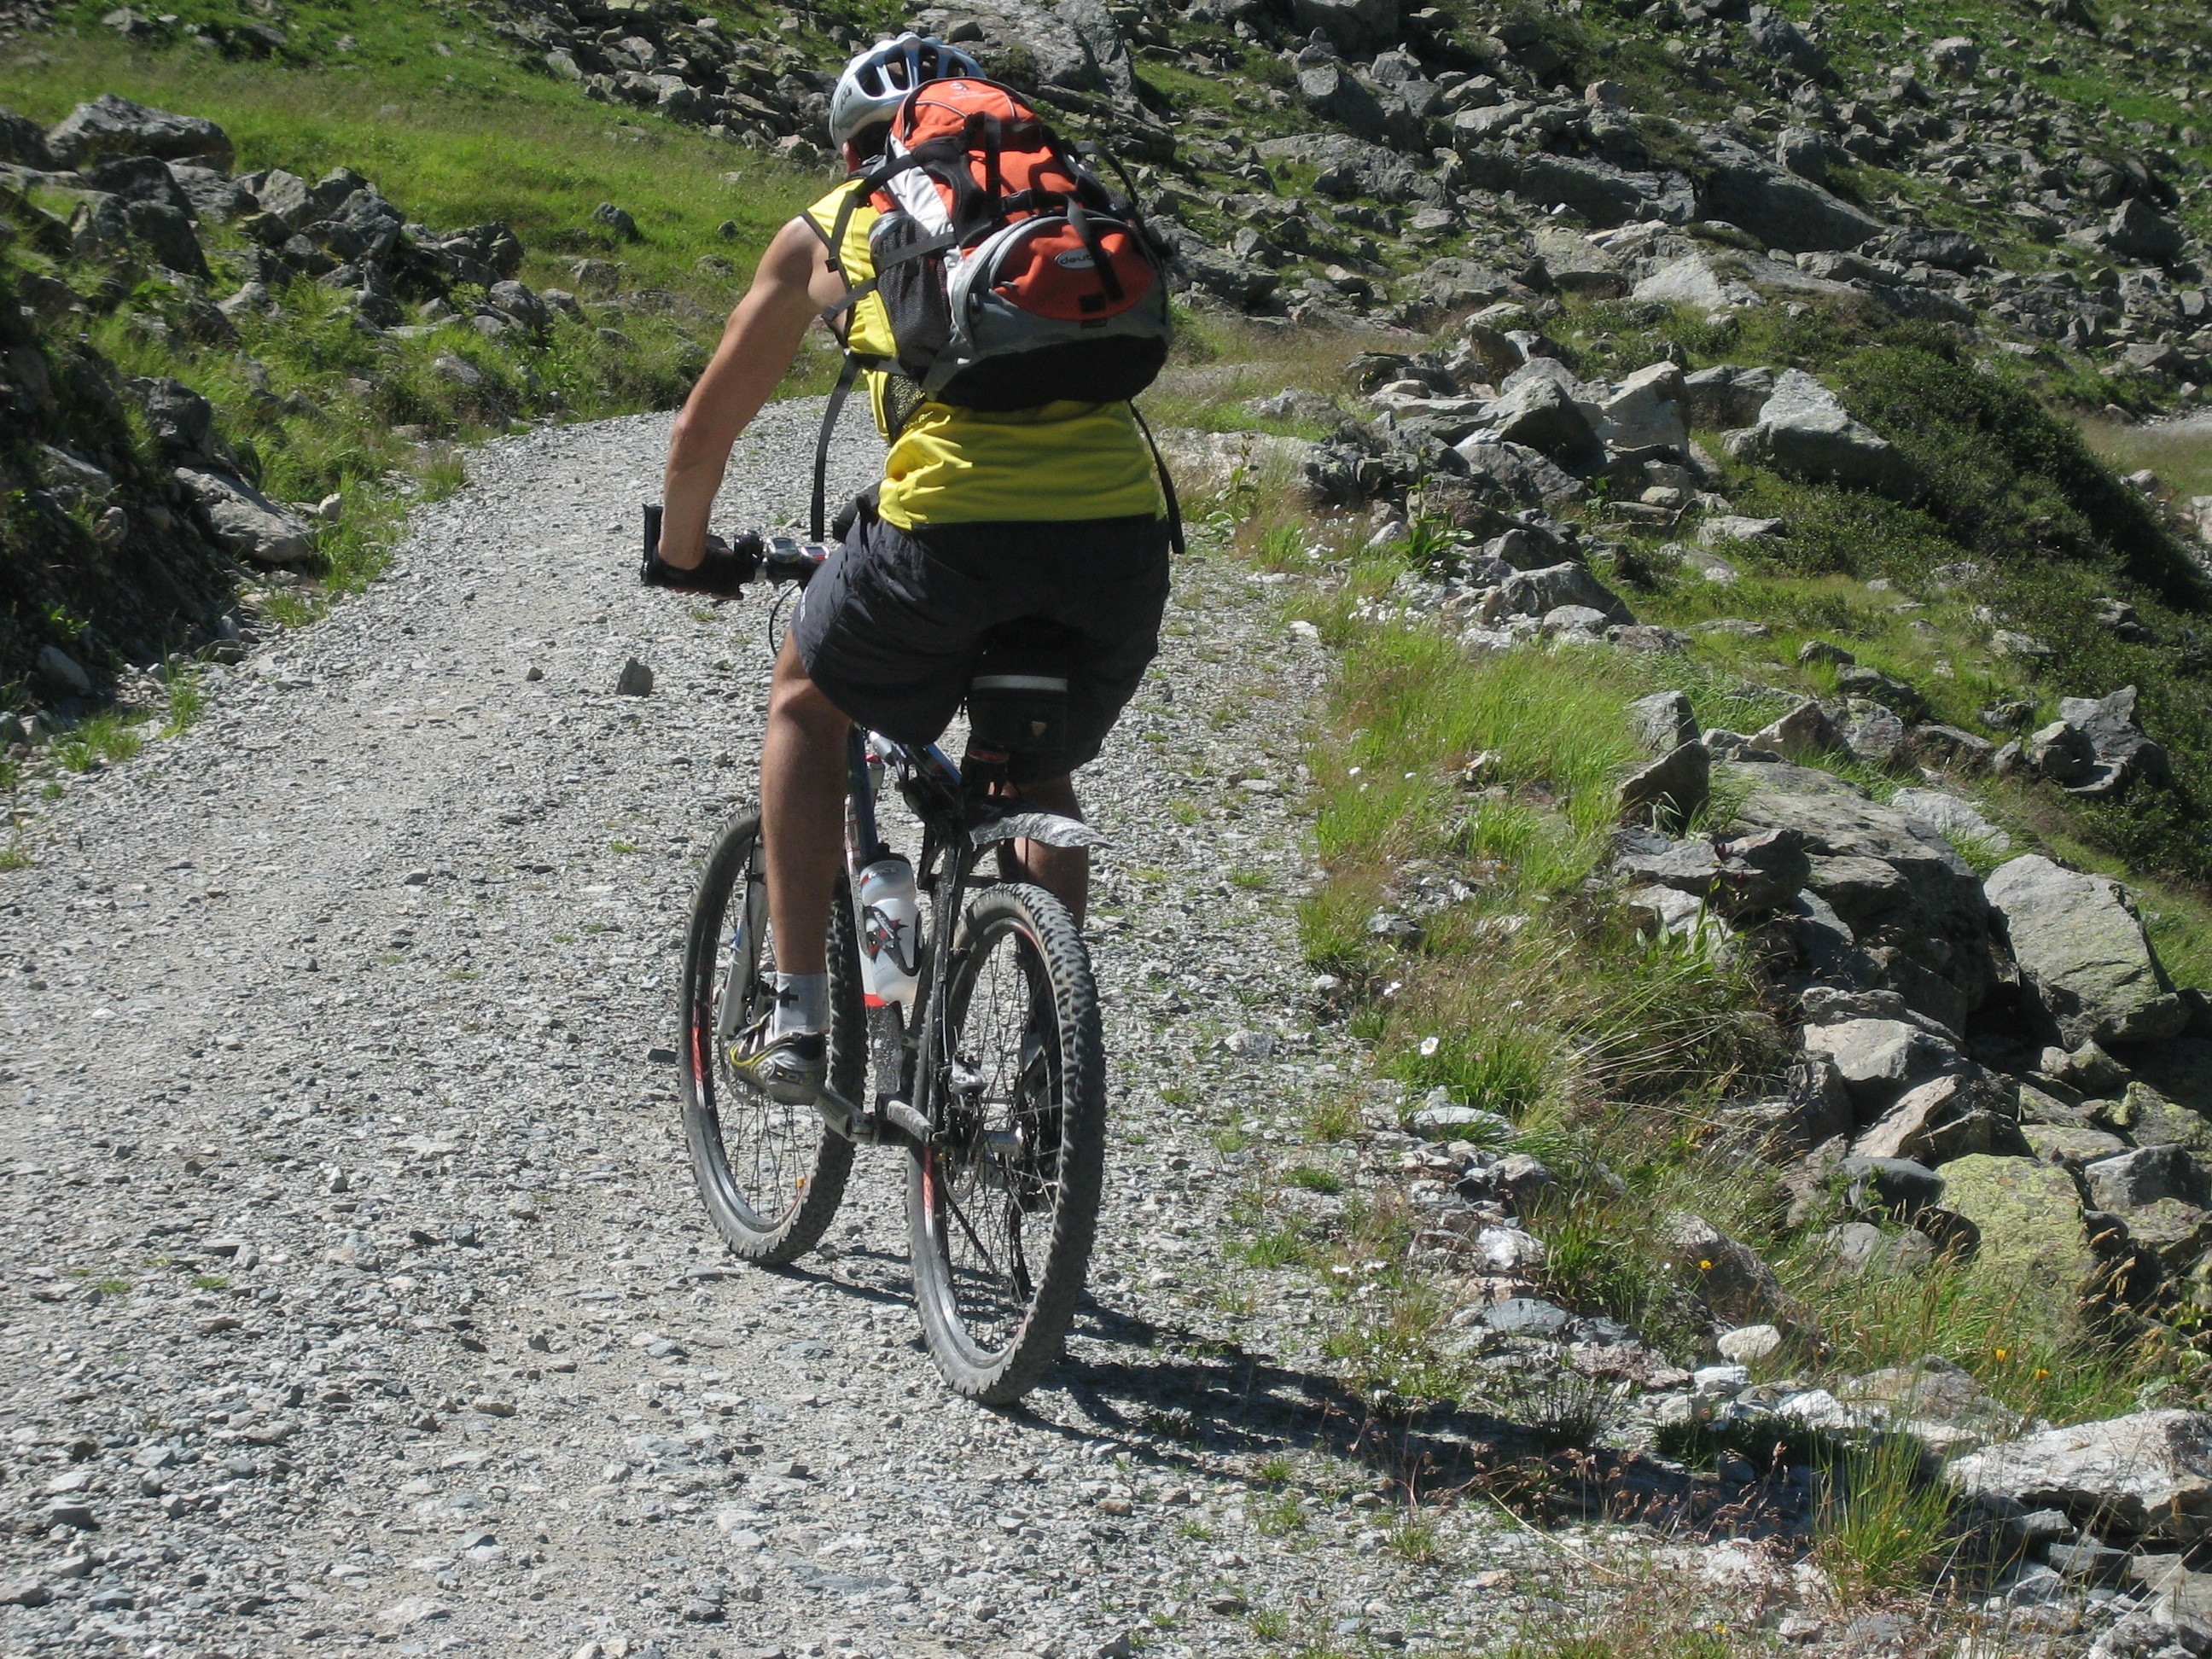
trail, sport, bicycle, bike, vehicle, extreme sport, sports equipment, mountain bike, cycling, sports, freeride, mountain biking, transalp, road cycling, land vehicle, cycle sport, downhill mountain biking, road bicycle, racing bicycle, road bicycle racing, mountain bike racing, cross country cycling